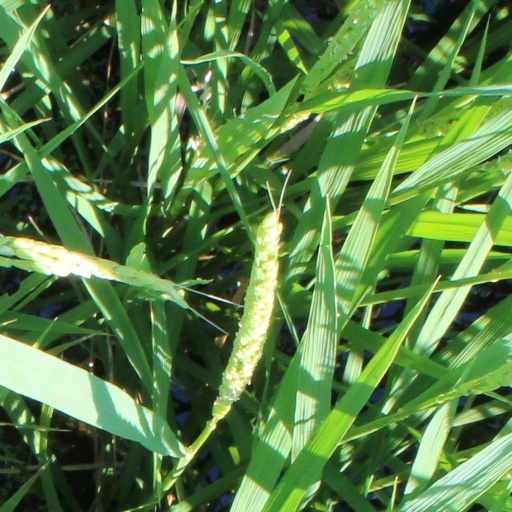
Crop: rice